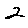
Label: 2